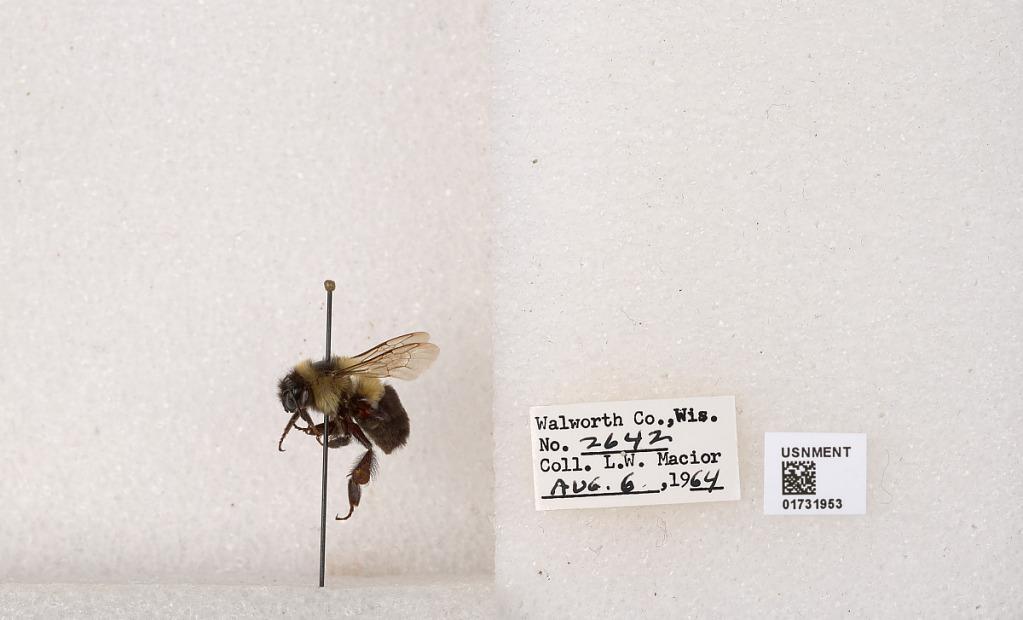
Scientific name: Bombus impatiens Cresson
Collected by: L. Macior
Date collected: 1964-8-6
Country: United States
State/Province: Wisconsin
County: Walworth
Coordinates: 42.6685, -88.5419